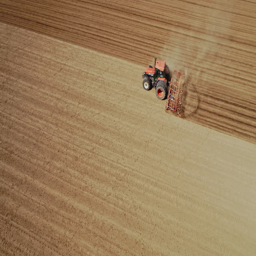
drone aerial shot of a farmer cultivating arable field